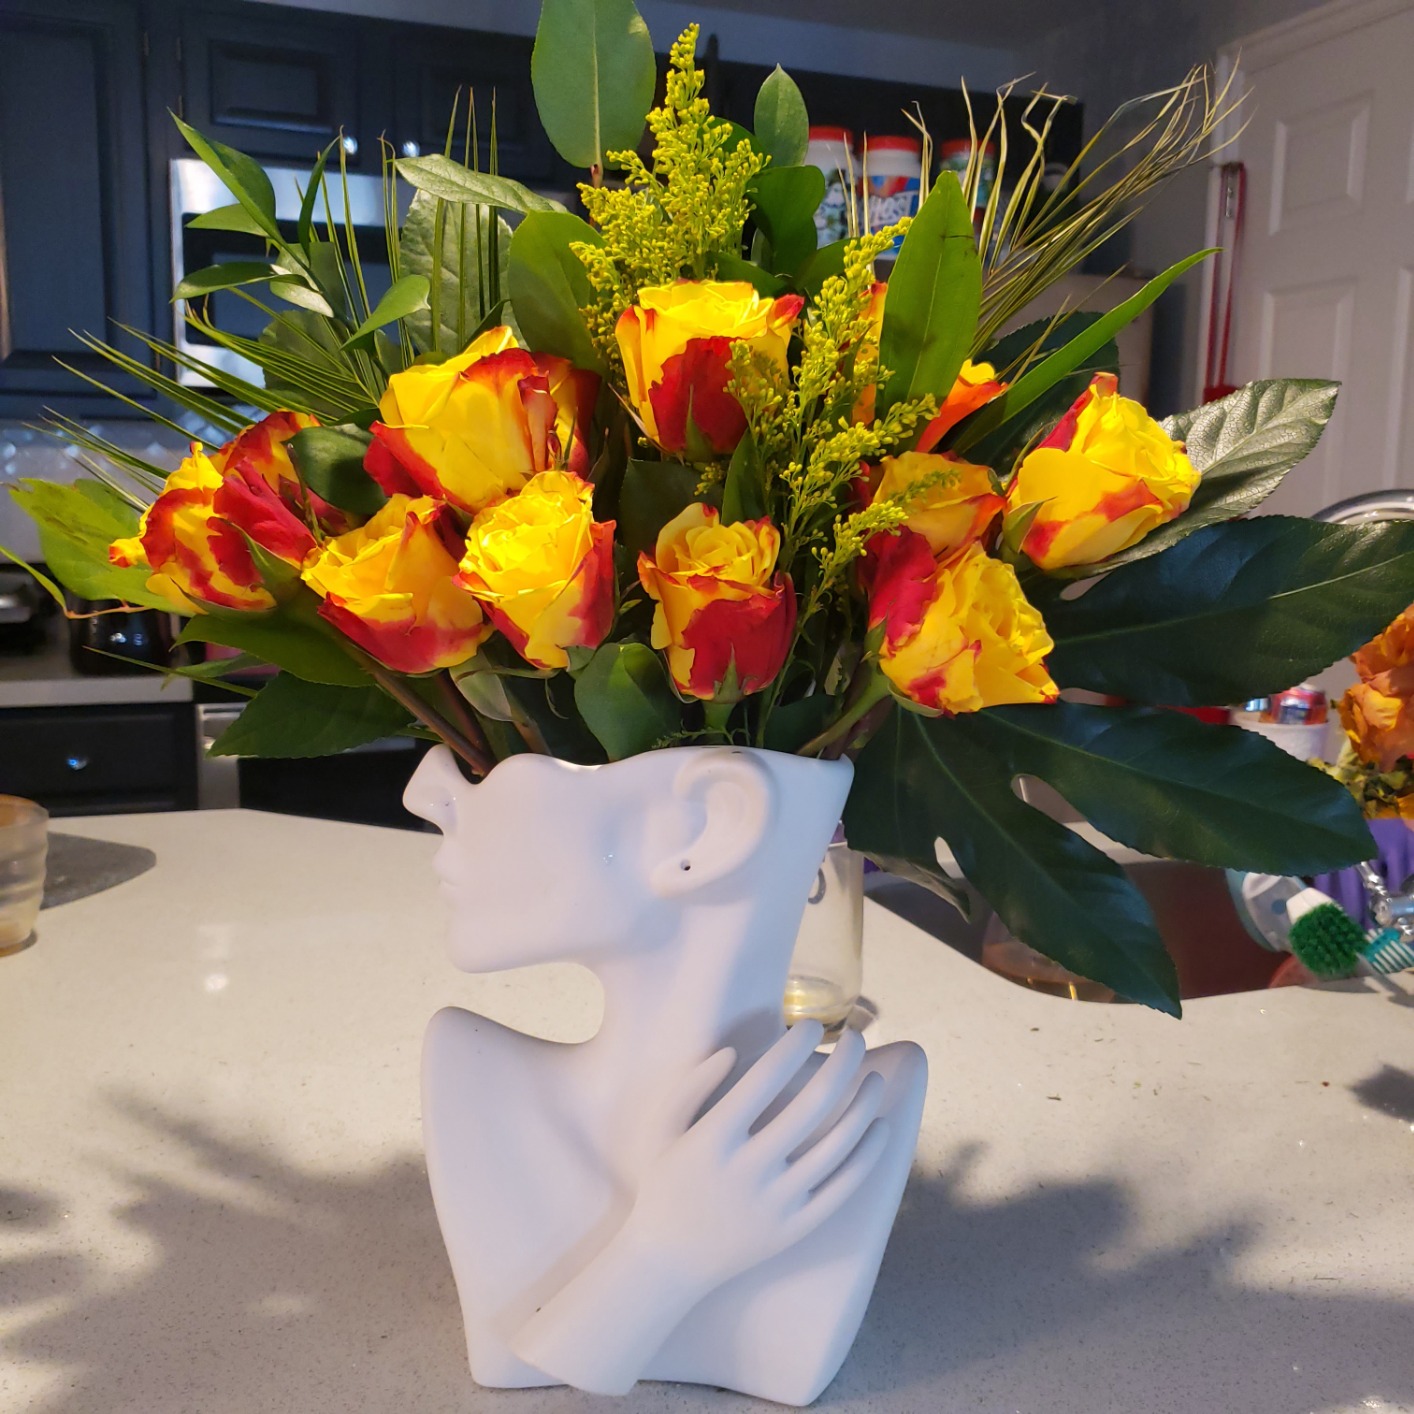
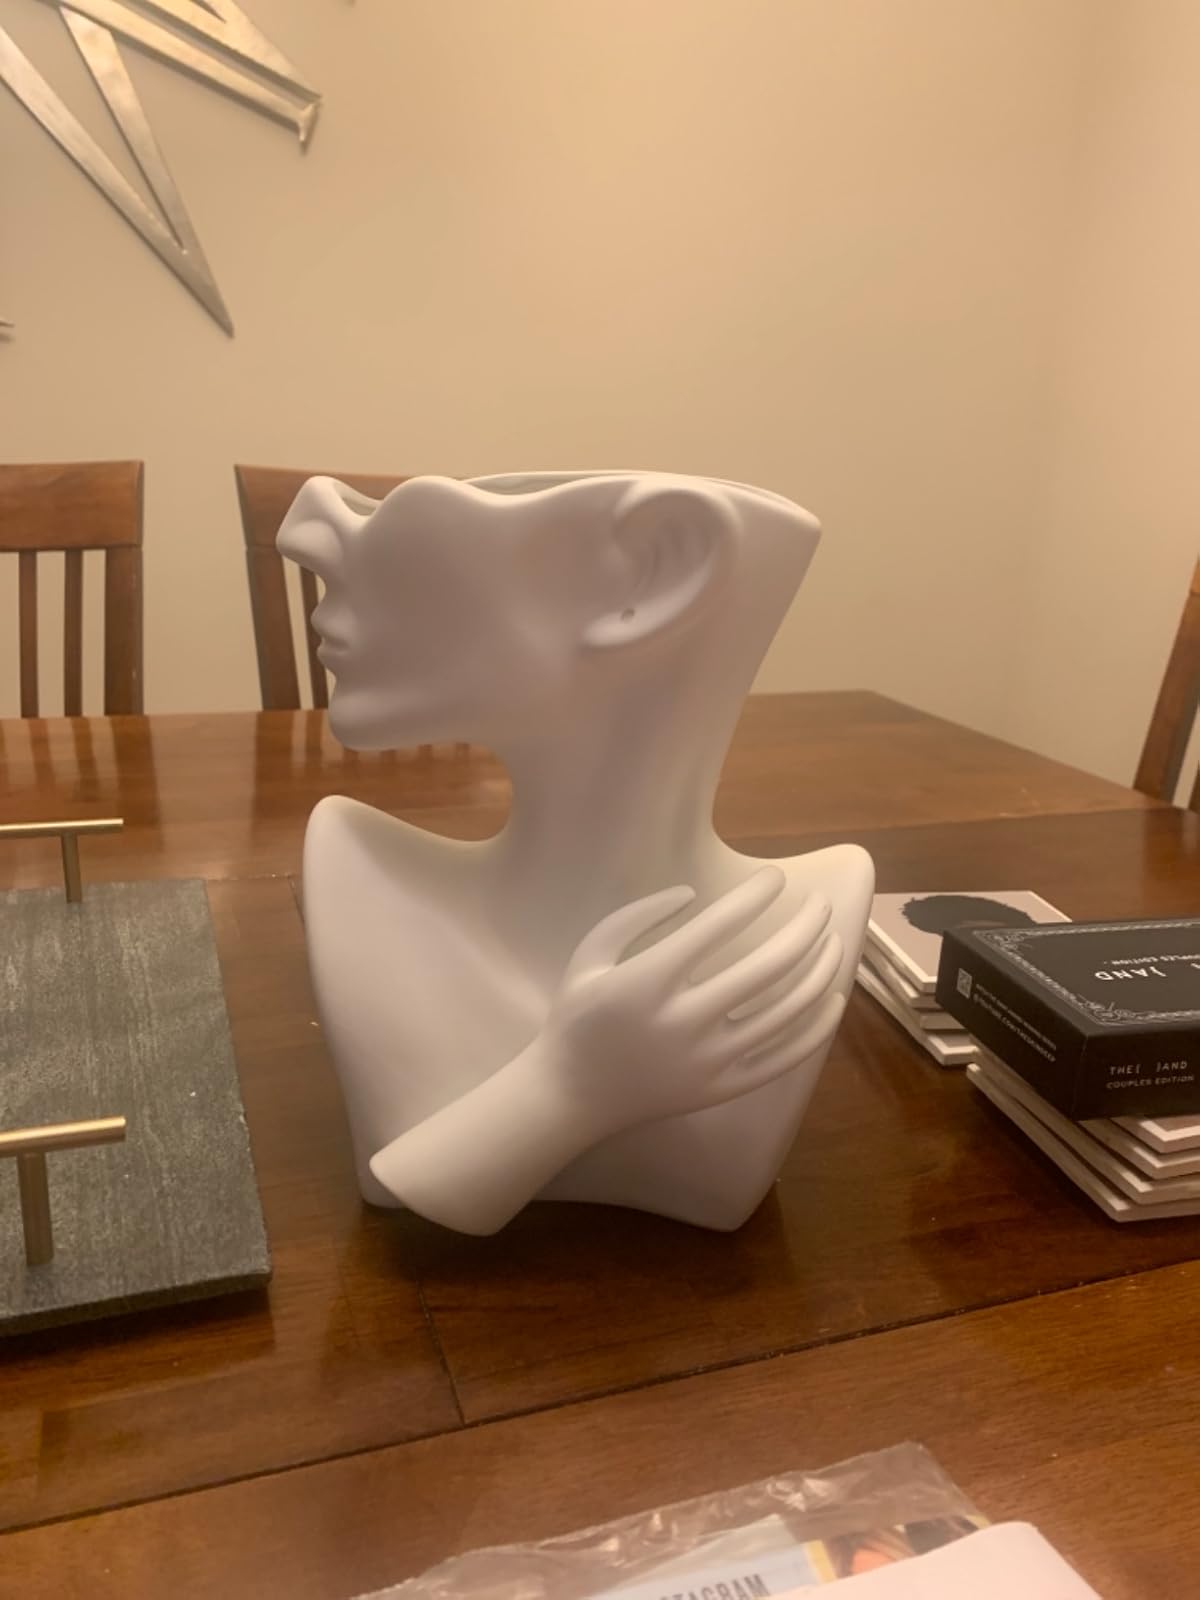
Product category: vase
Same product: yes